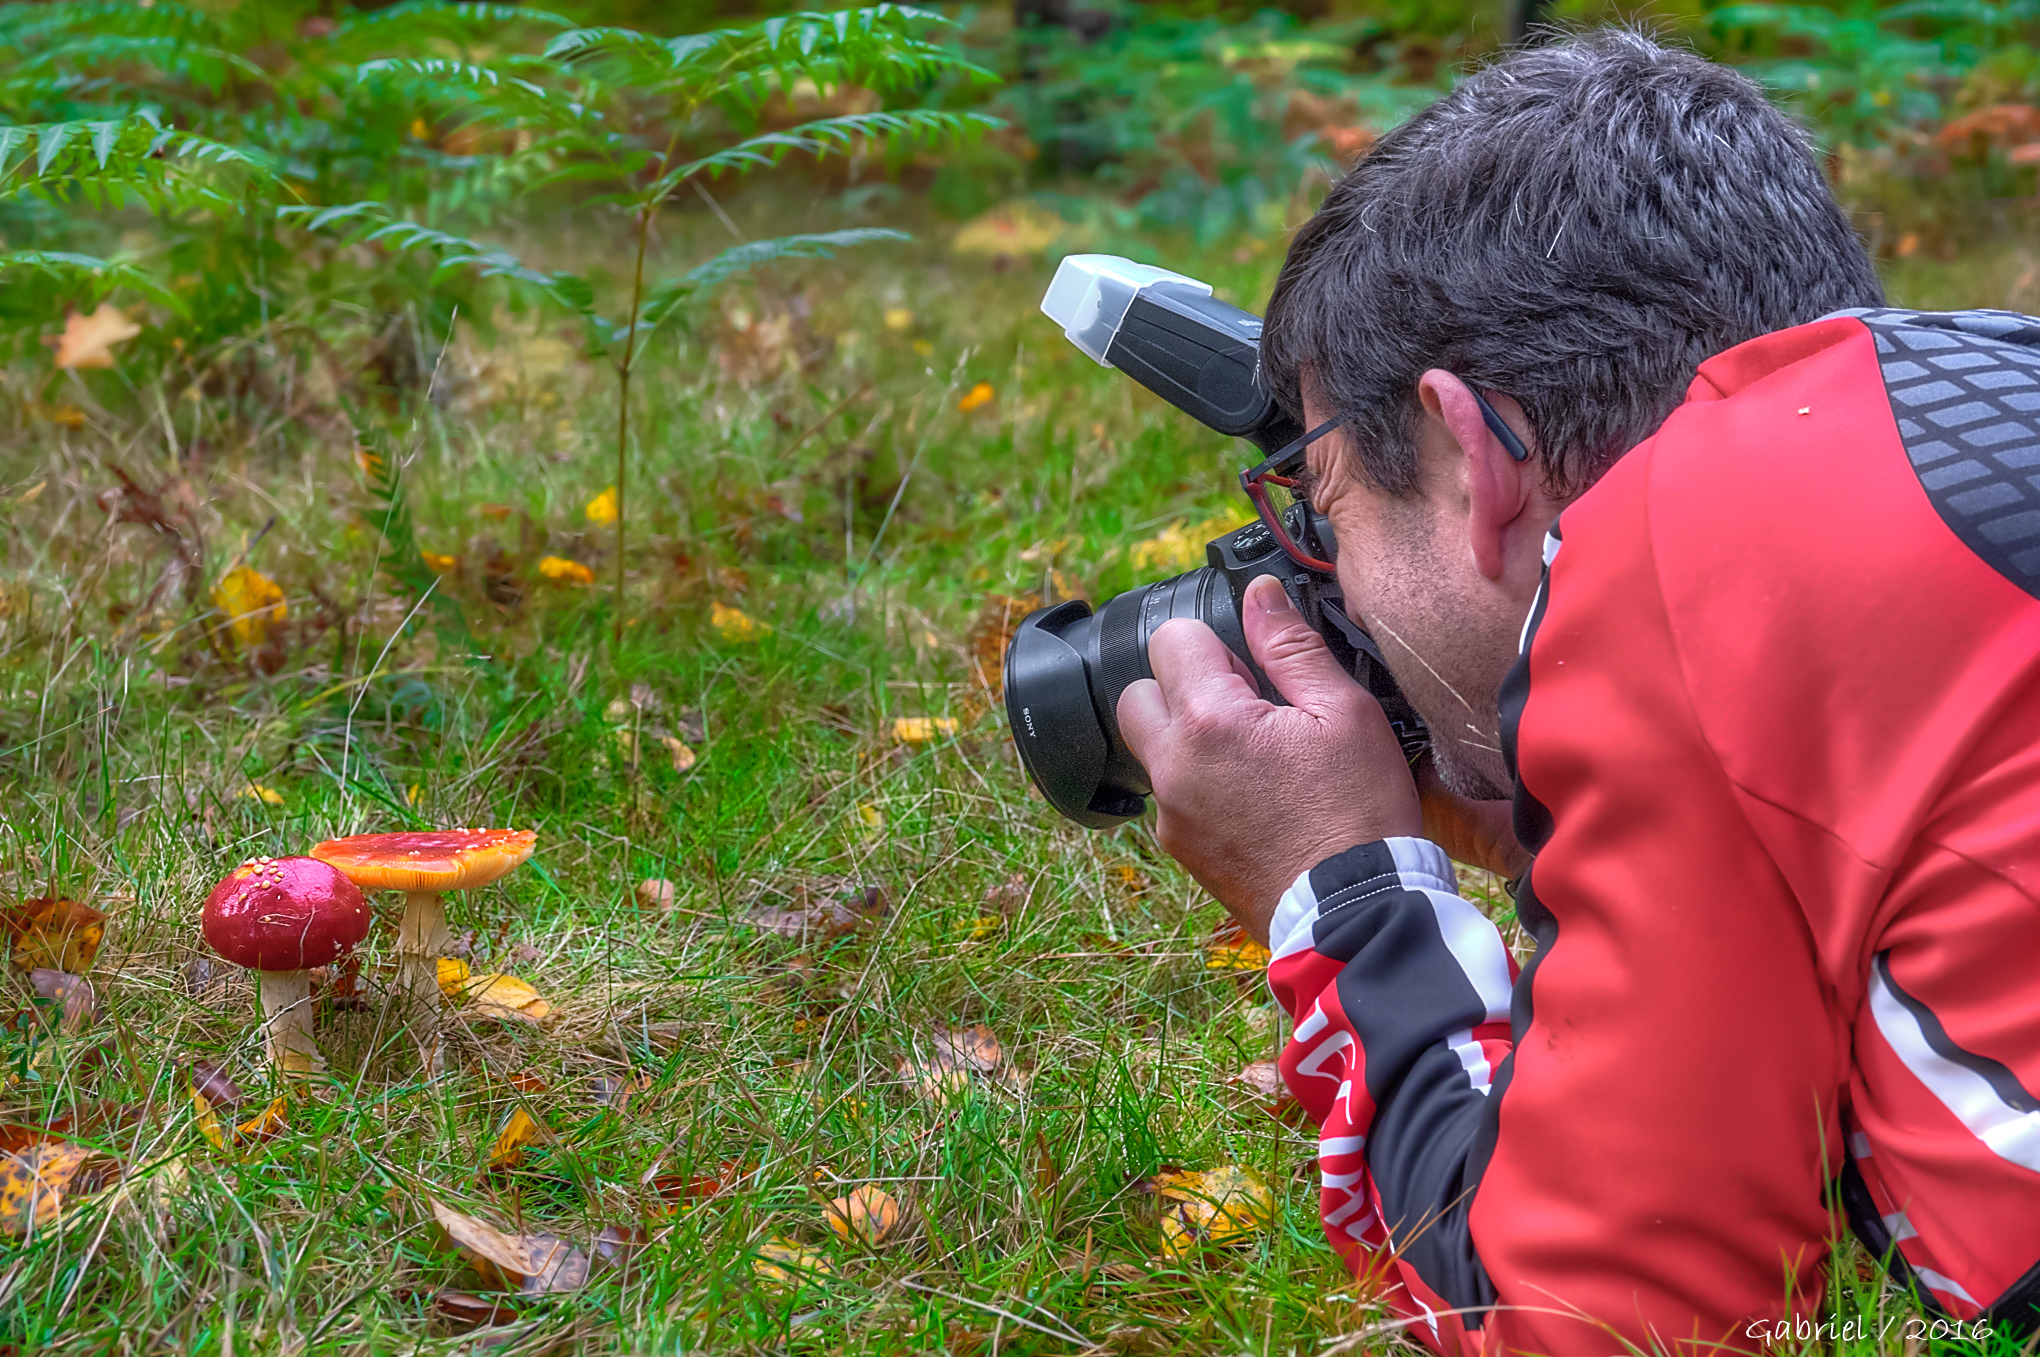
grass, people, flower, portrait, autumn, gente, retrato, ggl1, gaby1, xovesphoto, sonydscrx10iii, sonyrx10iii, rx10iii, rx10m3, fot grafosfotografiados